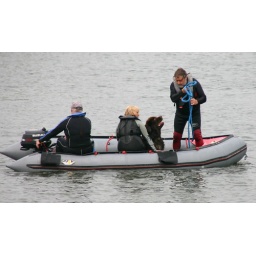
Newfoundland water rescue dogs in training at Fairlop waters